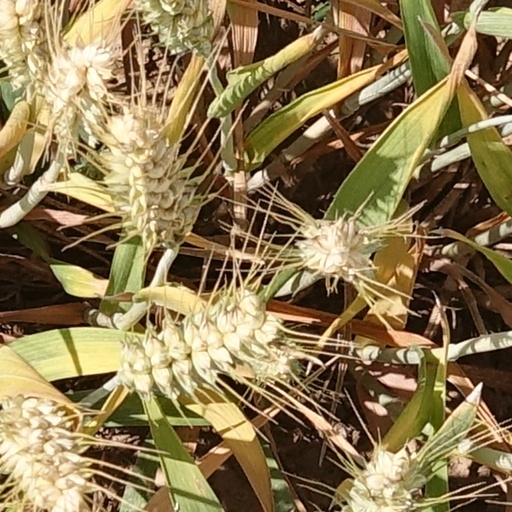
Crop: wheat